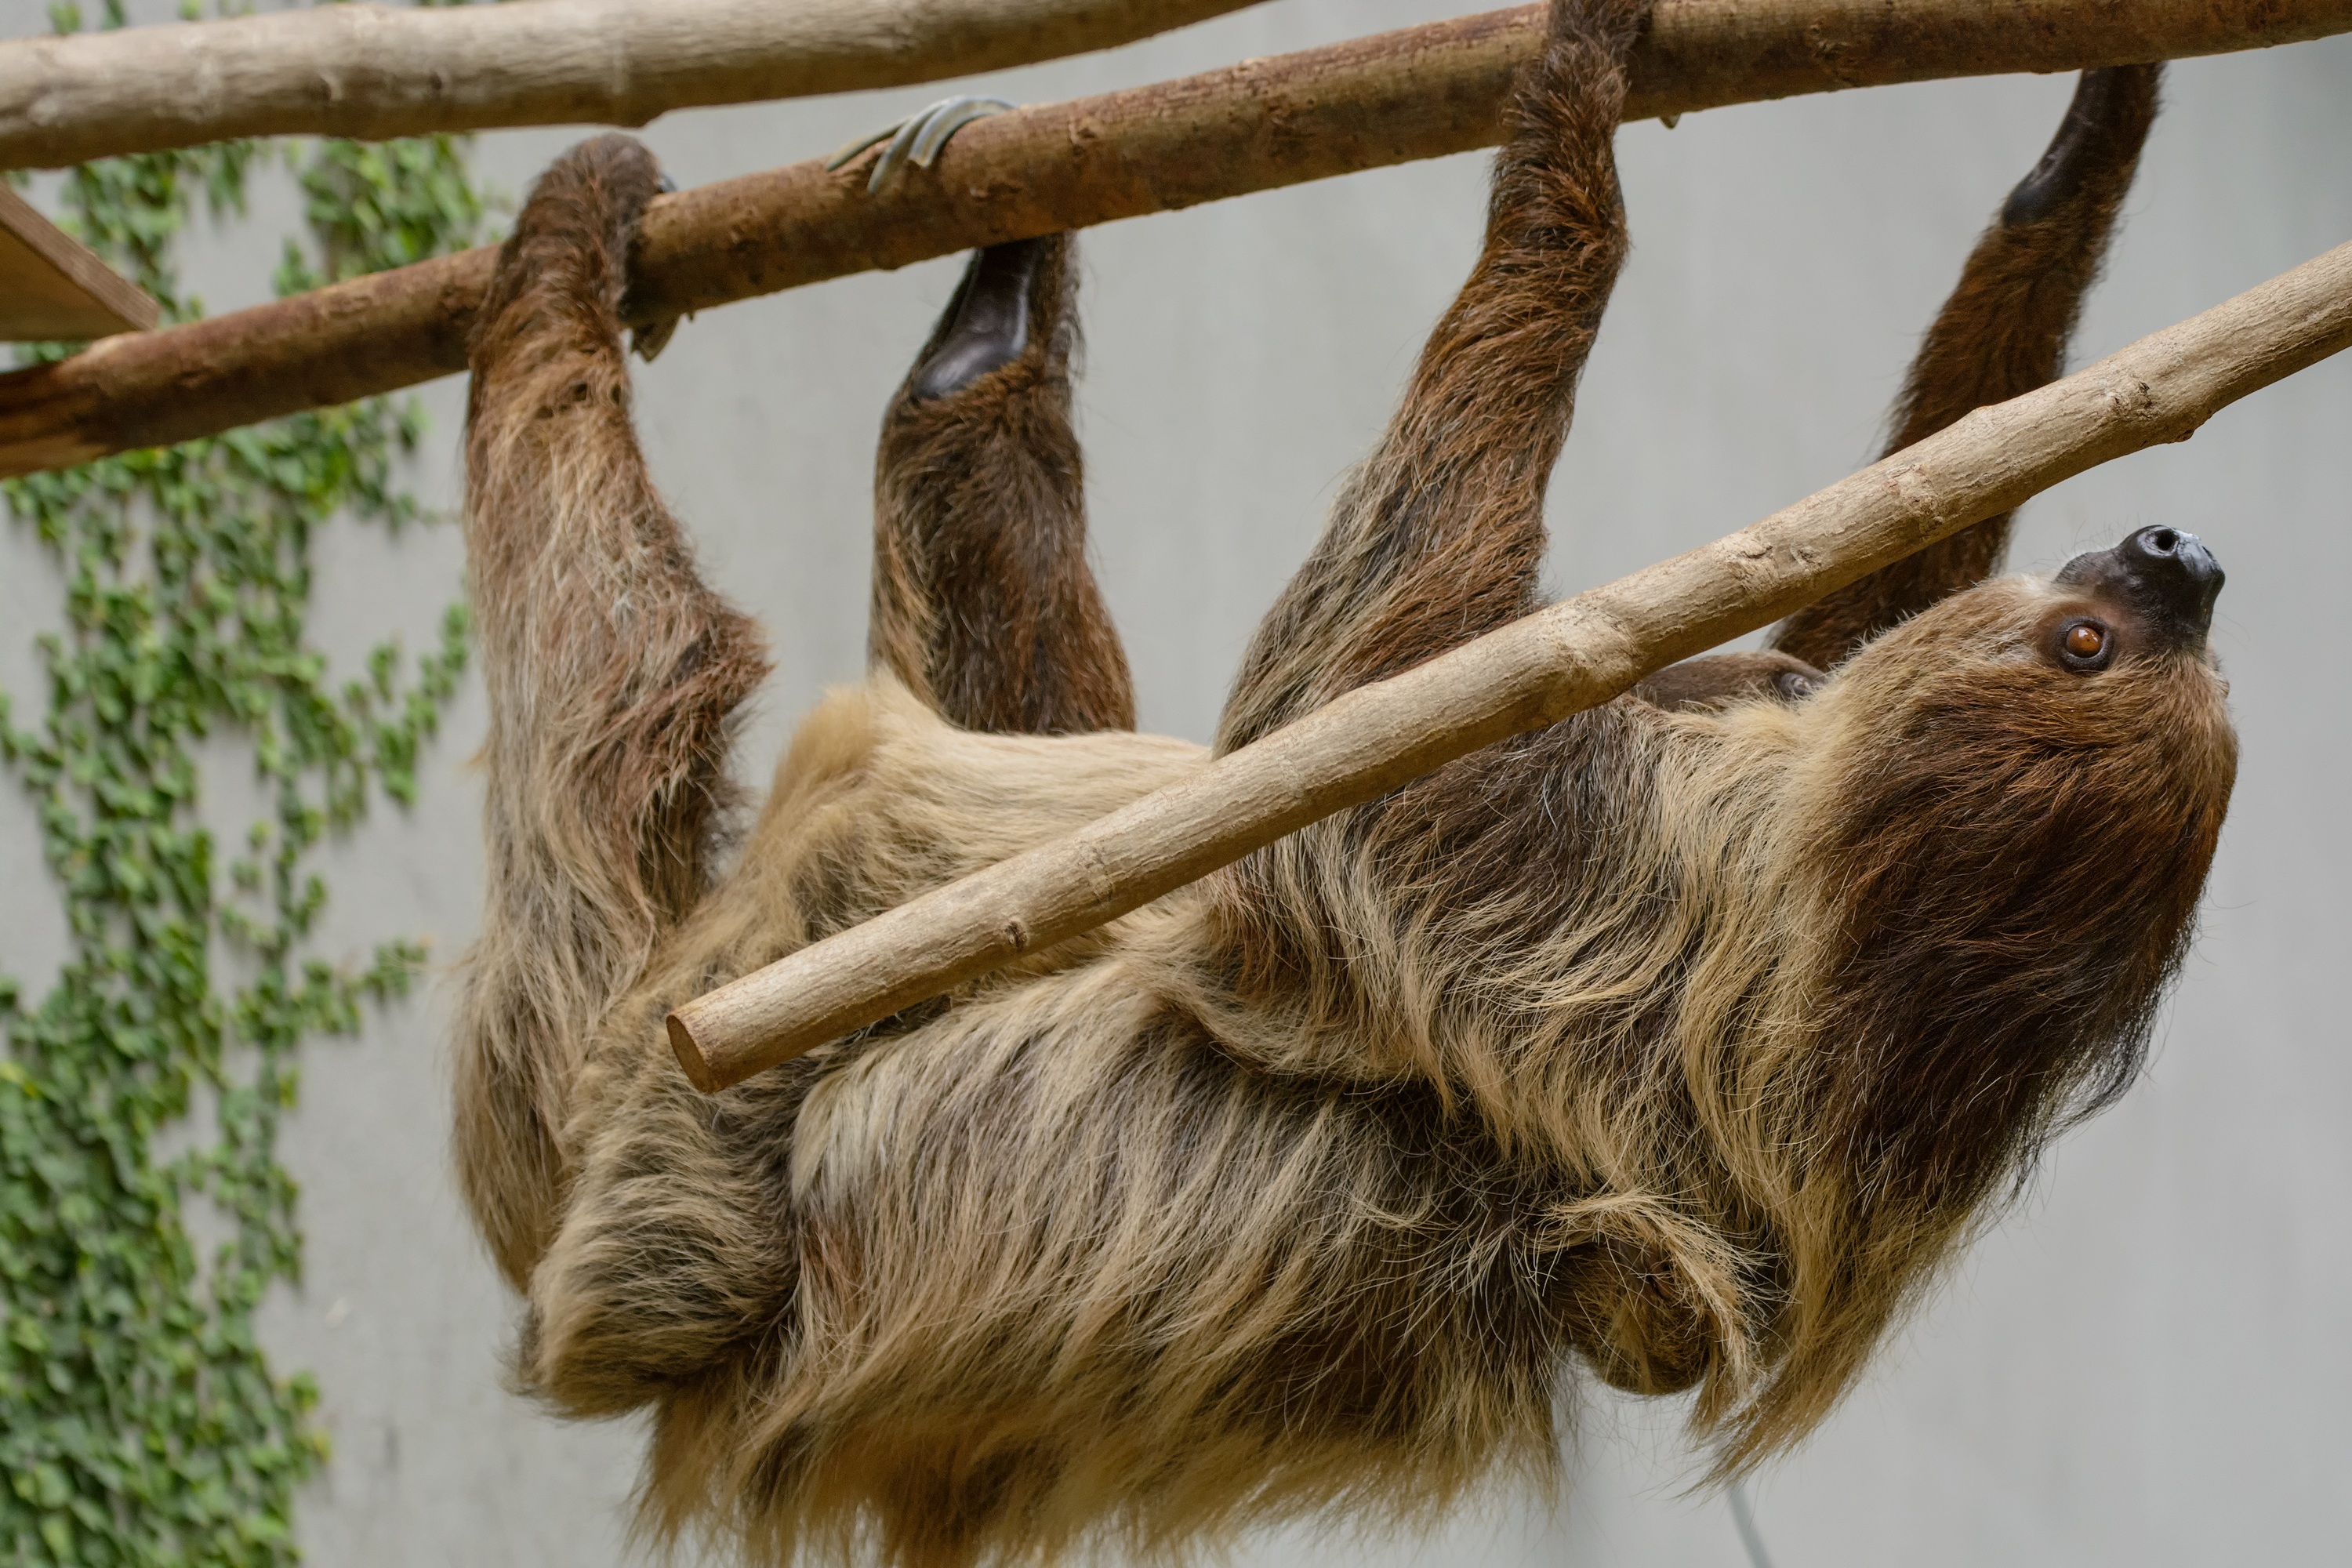
tree, branch, animal, wildlife, zoo, mammal, fauna, sloth, primate, sleep, orangutan, vertebrate, depend